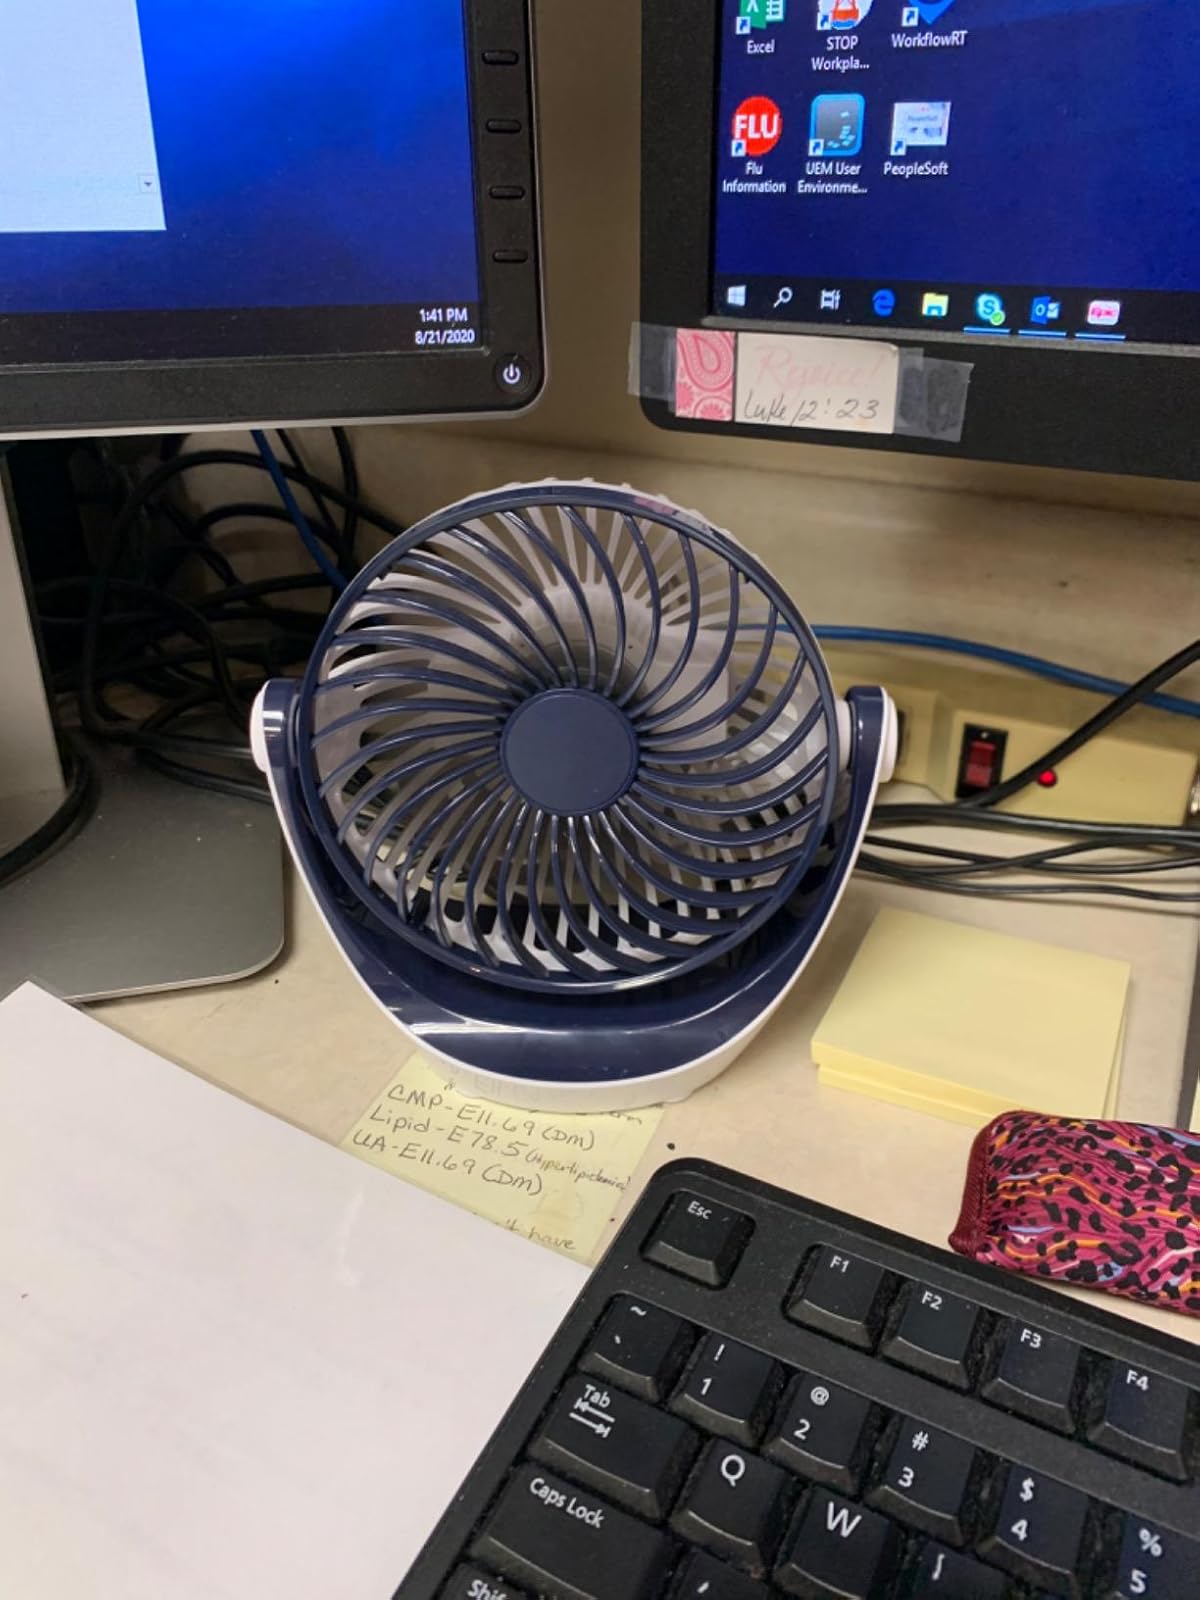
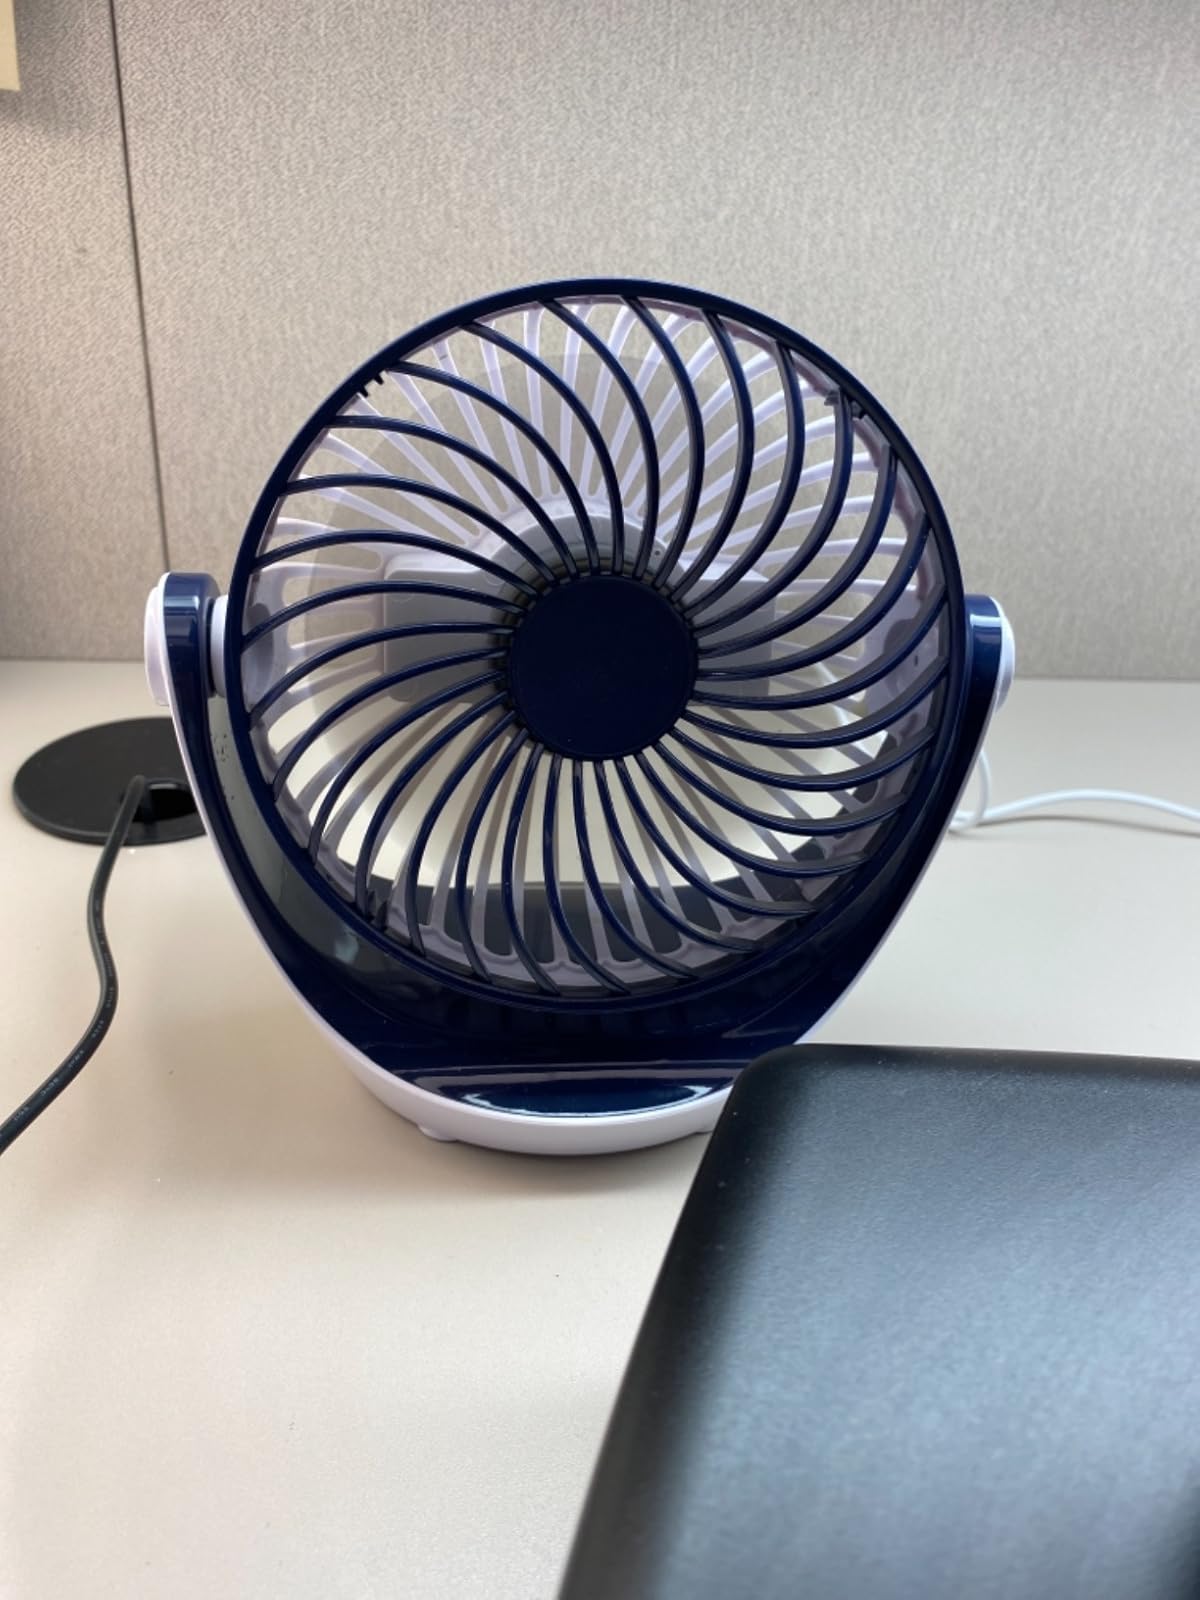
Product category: fan
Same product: yes